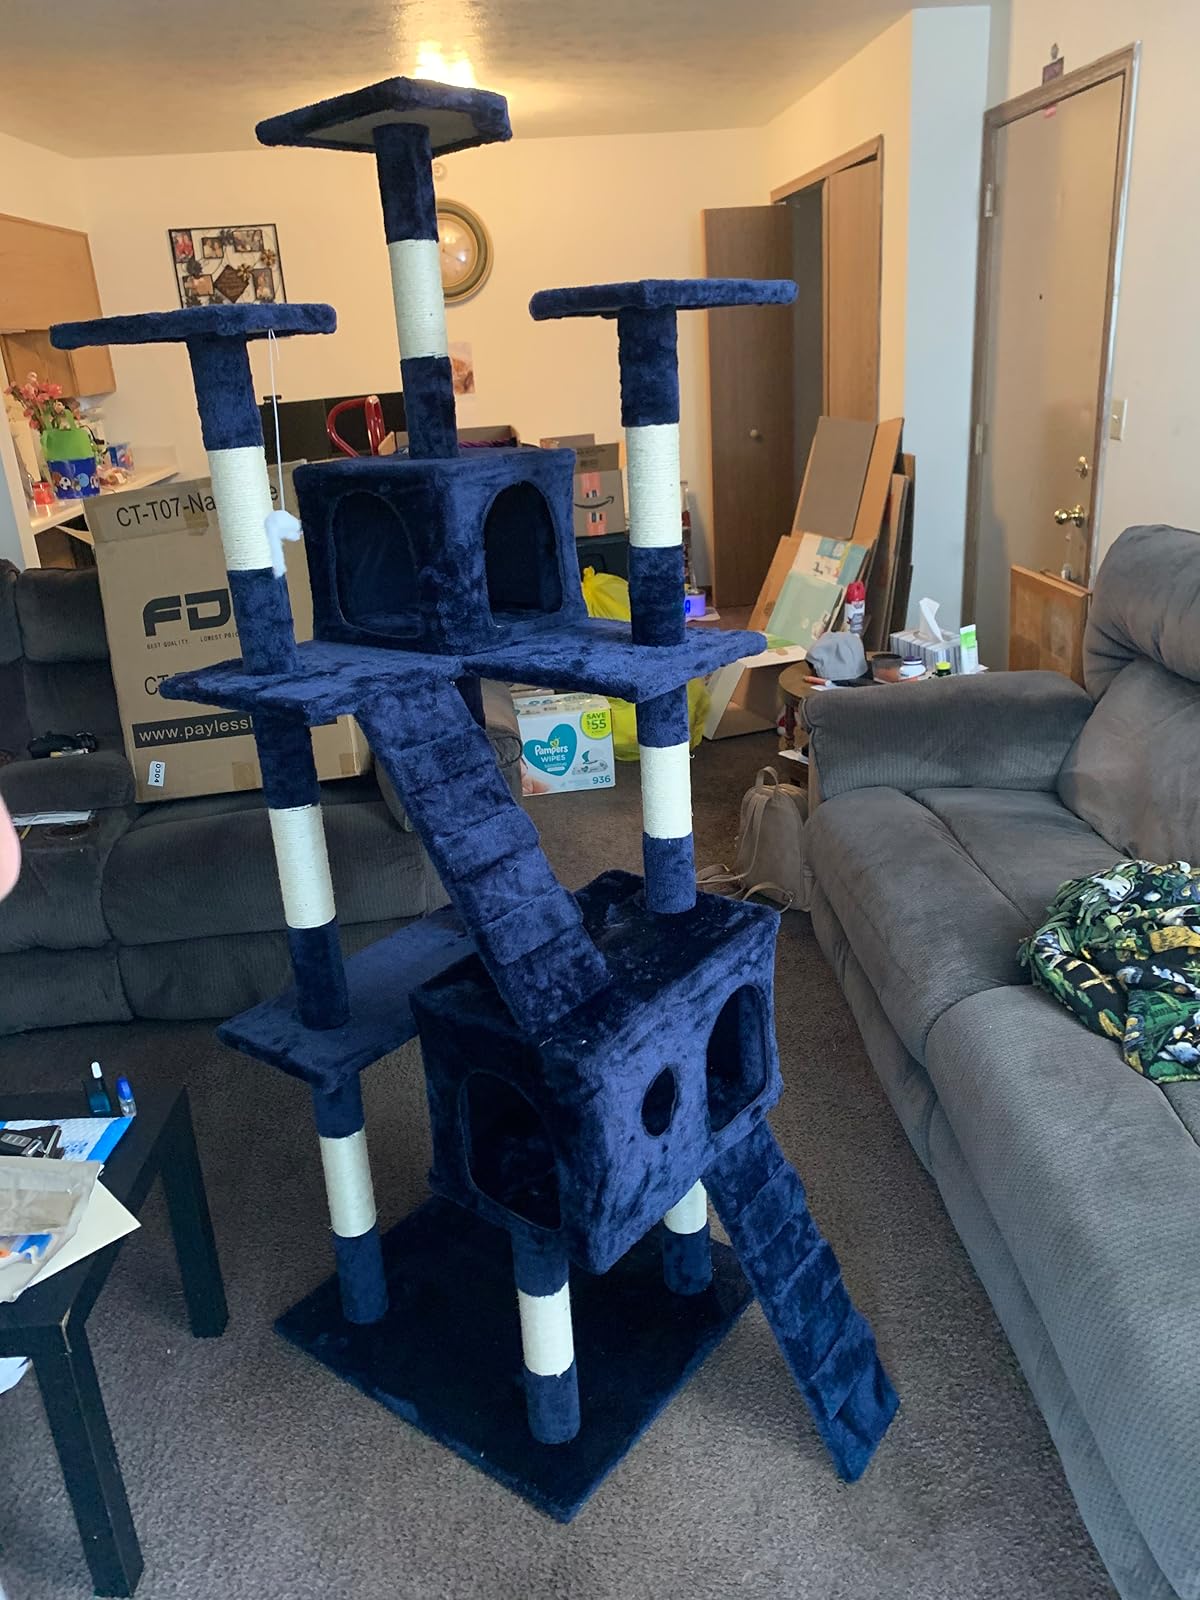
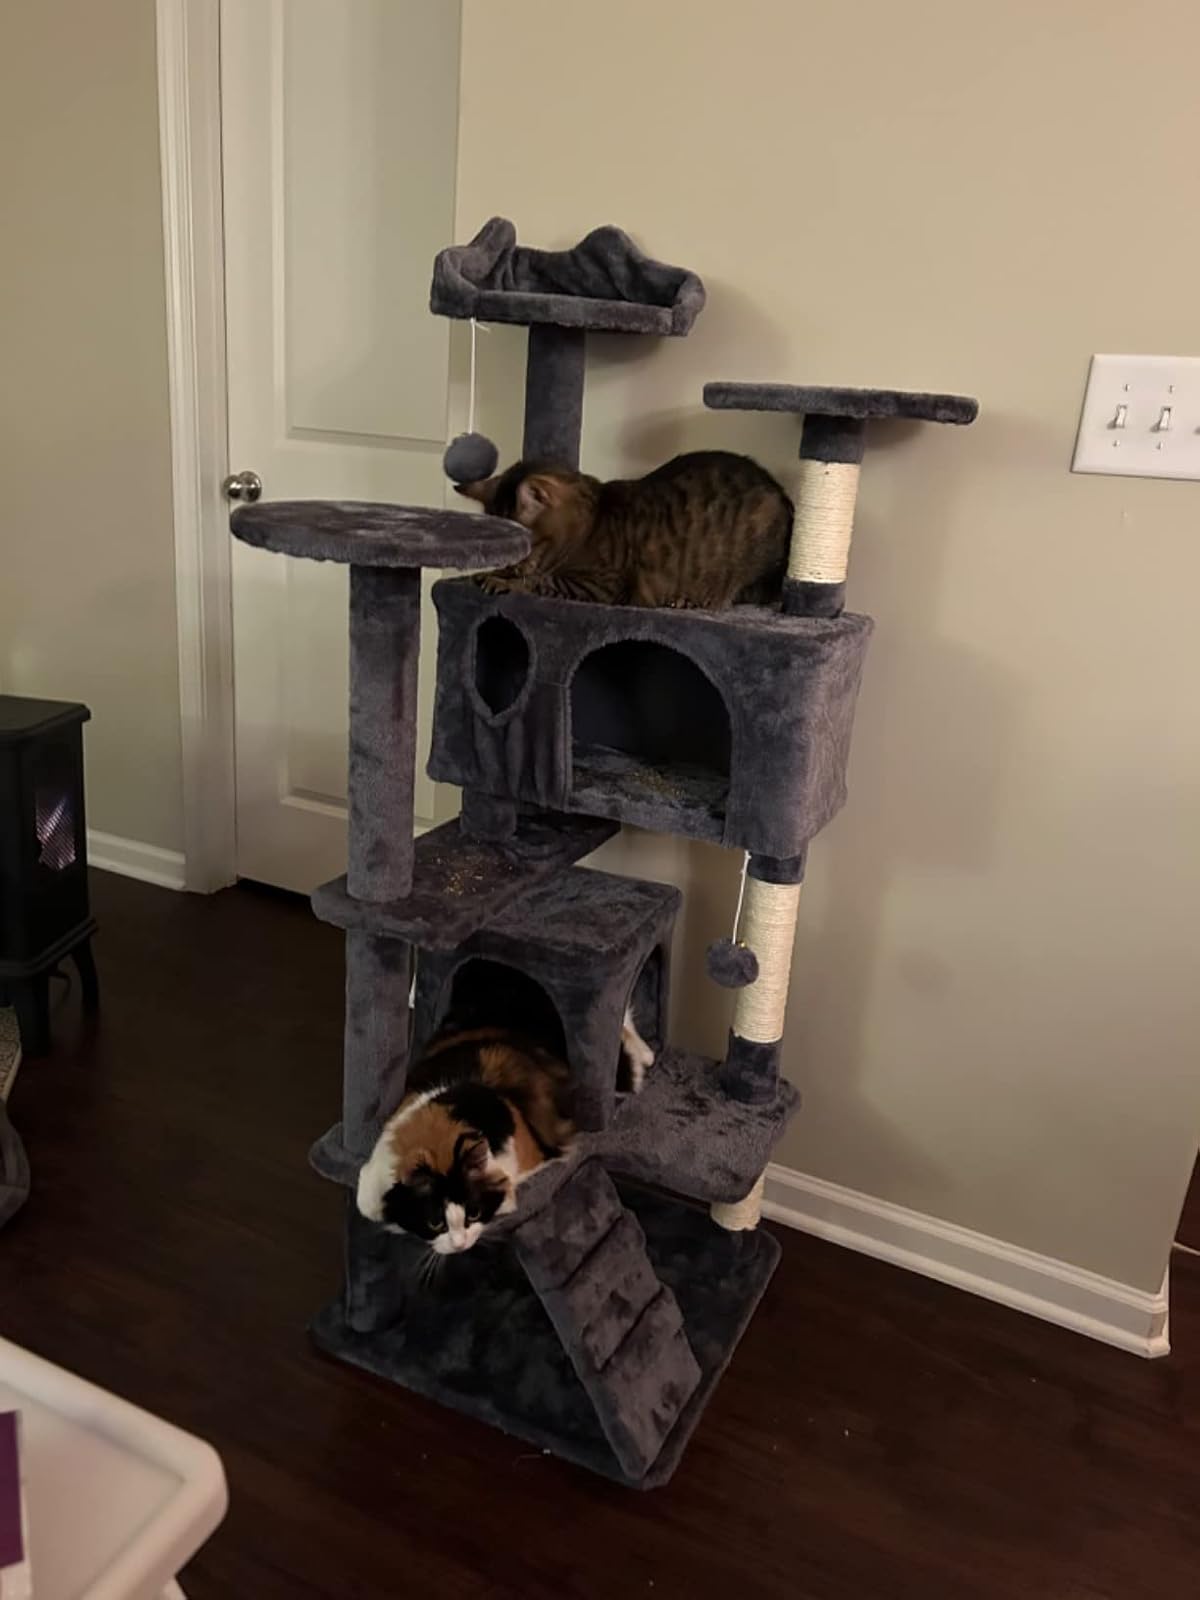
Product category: items_cat tree
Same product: no